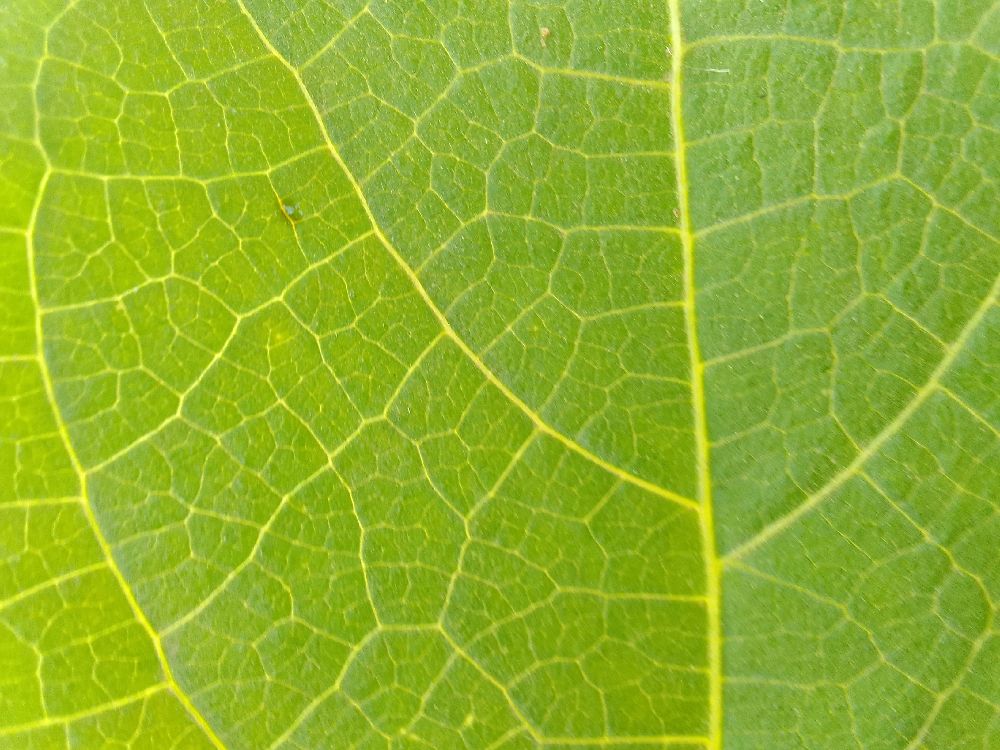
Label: healthy